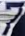
Number: 7